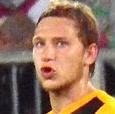
Age: 26